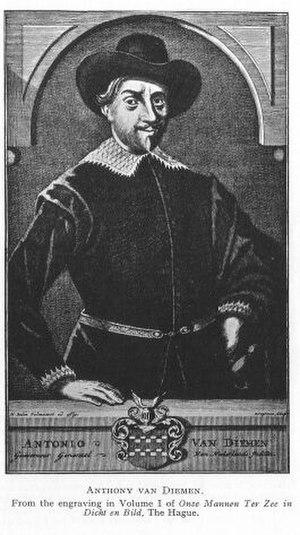
Antonio van Diemen était gouverneur général des Indes néerlandaises de 1636 à 1645. Il a donné son premier nom à la Tasmanie, à l'origine appelée « Terre de van Diemen ».